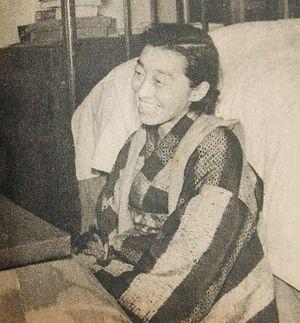
Yaho Kitabatake, 5 octobre 1903 - 18 mars 1982, est une poétesse et auteur de livre pour enfants de l'ère Shōwa du Japon.